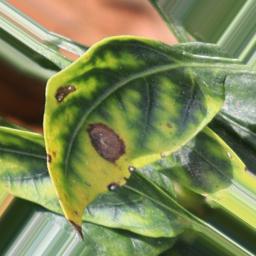
Label: cercospora